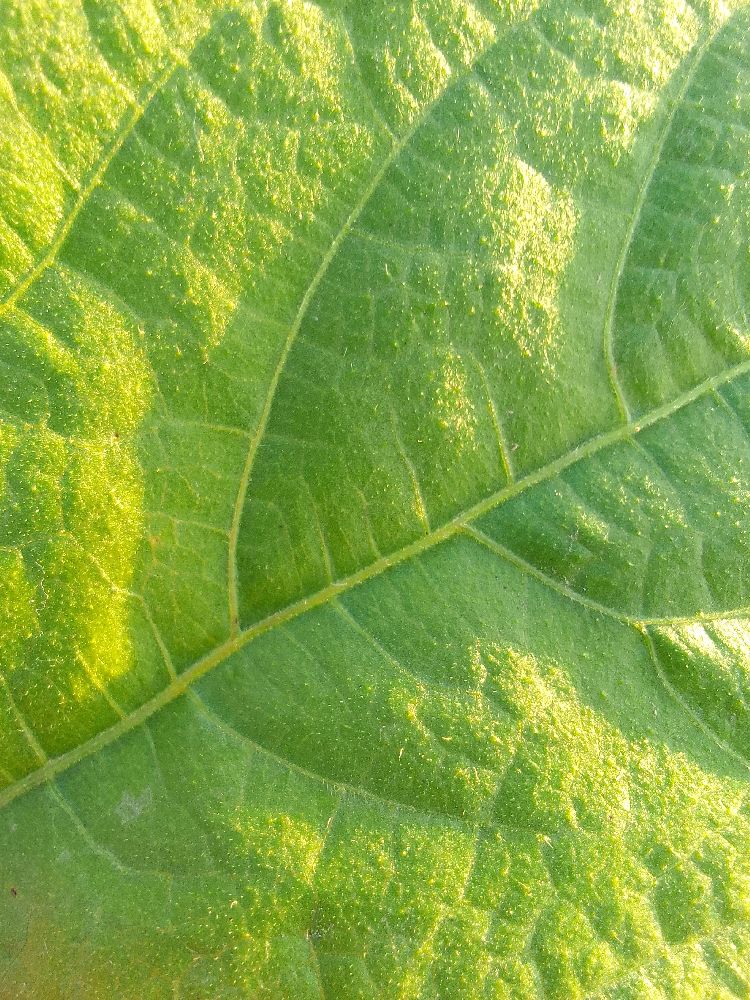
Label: healthy